Proline-rich protein 21

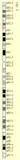
Human chromosome 2, including PRR21's position at 2q37.3.

Proline-rich protein 21 (PRR21) is a protein of the family of proline-rich proteins. It is encoded by the PRR21 gene, which is found on human chromosome 2, band 2q37.3. The gene exists in several species, both vertebrates and invertebrates, including humans. However, the protein have few conserved regions among species.